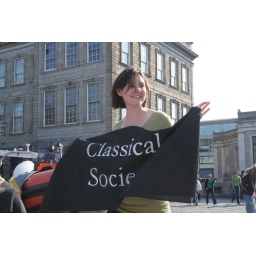
The Classical Society later in the day, pretty girl + chair + big sign = members!